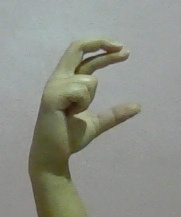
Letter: thal